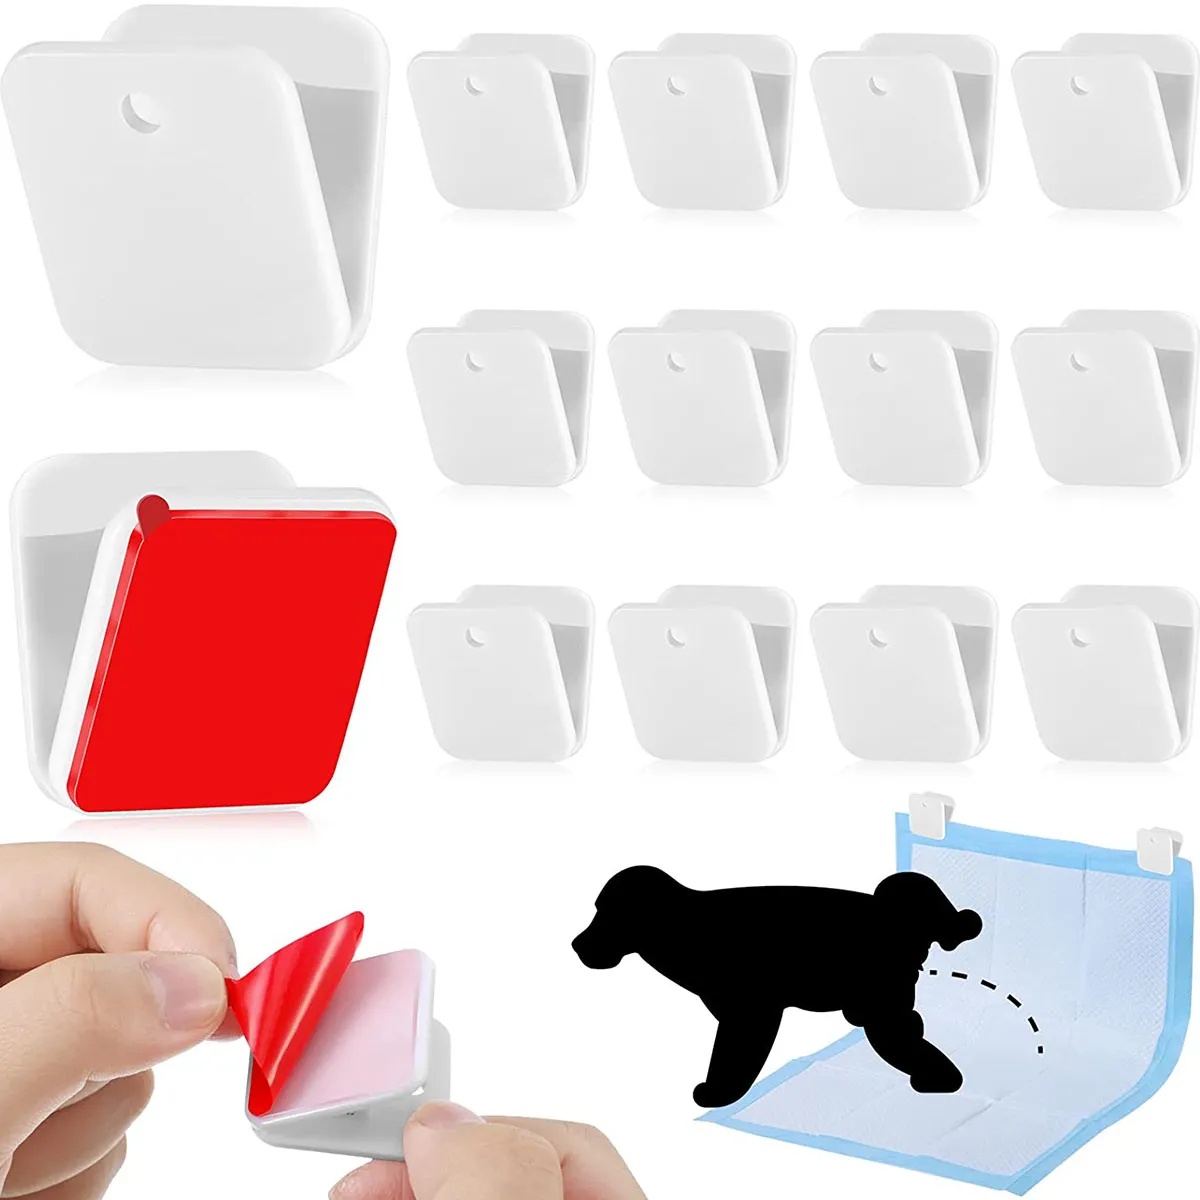
12Pcs Wall Pee Pad Holder Dog Potty Training Pad Holder Sticky Pee Pad Wall Clip for Hanging Pee Pad Dog Training Pad
SPECIFICATIONS Brand Name : NoEnName_Null Dog Litter Item Type : Litter Boxes Origin : Mainland China Model Number : Dog Wall Pee Pad Holder Usage : Pee Pad Wall Clip Choice : yes Features: [Keeps Your House Clean] These dog urine pad holder self-adhesive clips can hold the urine pad stably, help you train your dog not to urinate in different places, make your home cleaner and tidy, and bring you beauty different experience. [Durable Plastic Material] This dog potty training pad is made of high-quality plastic material that is reliable and sturdy, not easy to deform or break, smooth surface, is comfortable to touch and can be used for a long time. [Compact Size] The self-sticker dog urine pad holder is suitable for you to clip different pads, and the holder is a one-piece design, which can effectively hold the dog. The diaper won't fall off easily. [Easy to Operate] The dog potty training pad has a sticker on the back, you just need to tear off the protective paper, stick the holder to different positions according to your needs and preferences, and then clip the urine pad to the holder, Wait 24 hours for it to stick firmly before use. Specification: Product Name: Dog Wall Pee Pad Holder Material: Plastic Color: White Size: 3.5 x 3cm/1.4 x 1.2in(L x W ) Package included: 12 x Self-sticker Clamps 6 x Double-sided Stickers
Brand: ShopDoggieworks
Category: Animals & Pet Supplies > Pet Supplies > Pet Training Aids > Pet Training Pad Holders > Wall-Mounted Pad Holders